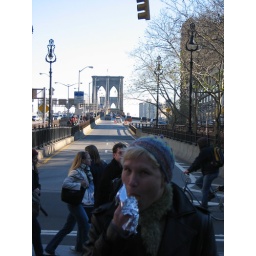
mindi enjoys a hot dog in fornt of the brooklyn bridge